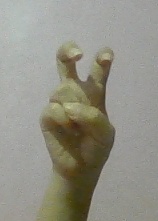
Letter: toot